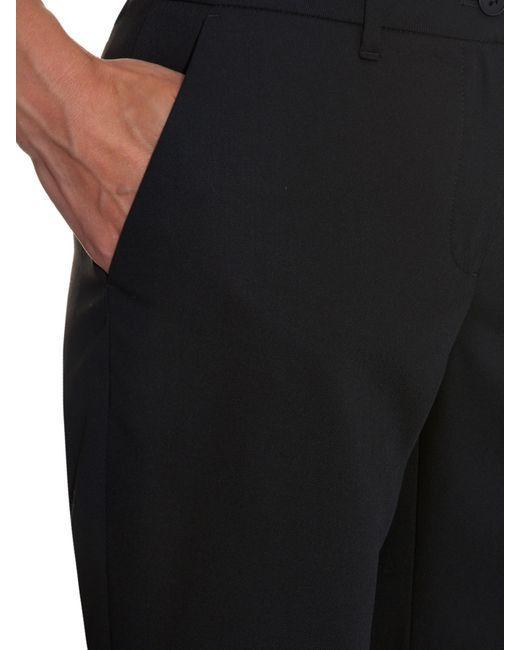
Schwarze Hose für den formellen oder lässigen Gebrauch